Pomme (singer)

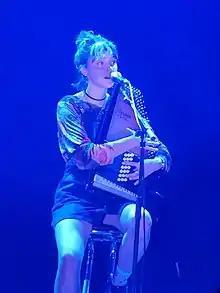
Pomme playing autoharp at a concert in Bourges, September 2020

Claire Pommet was born on 2 August 1996 in Décines-Charpieu but grew up in Caluire-et-Cuire, a French town in the metropolis of Lyon. She learned music theory with her three siblings from the age of 6, joined a children's choir, La Cigale de Lyon, at age 7, and learned to play the cello at age 8. Her mother plays the flute while her father, a real estate agent, listened to Michel Polnareff, Serge Reggiani, and Charles Aznavour. One of her father's friends introduced her to American folk and country music. She is self-taught and publishes videos on the YouTube web platform.